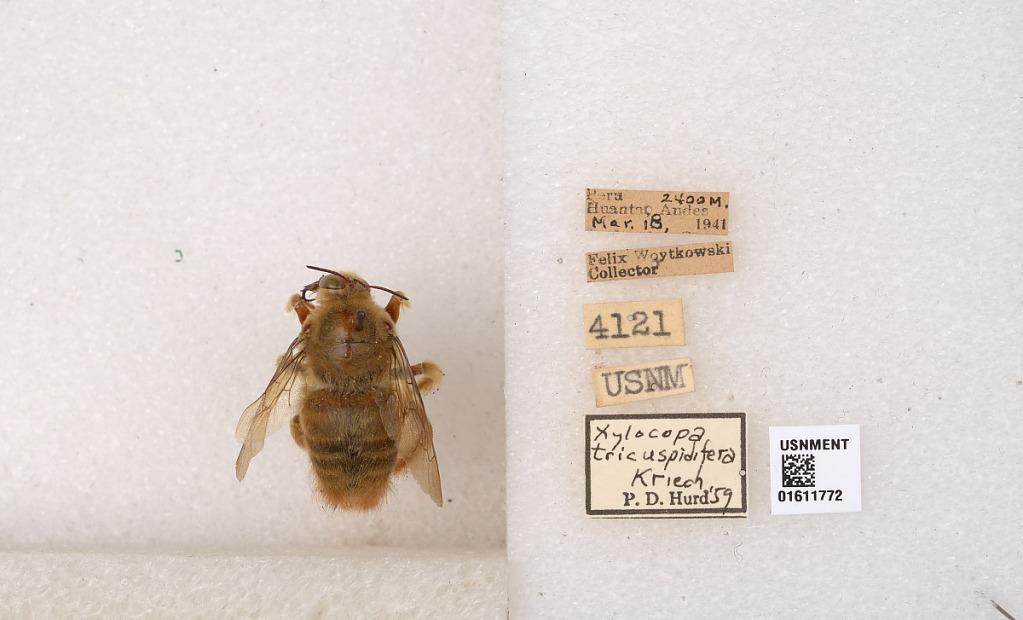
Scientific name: Xylocopa
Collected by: E. Schlinger & E. Ross
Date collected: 1941-3-18
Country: Peru
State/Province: Ayacucho
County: Huanta
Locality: Huanta, Andes
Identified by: Hurd, P. D.